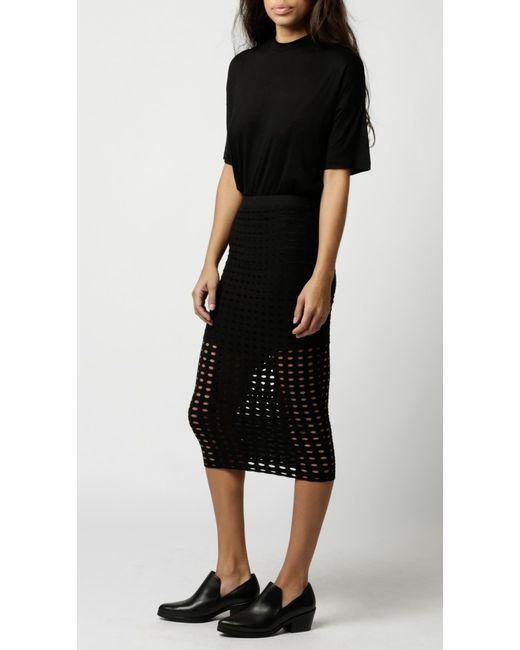
cooles schwarzes Rockanzug-Set für Damen